H. Lyman Saÿen

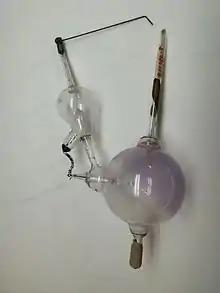
An example of the X-ray tube designed and patented by Saÿen while he was working for the James W. Queen & Company. Photo courtesy of the National Museum of American History.

X-rays are generated when high energy electrons are stopped by a hard target. In the earliest tubes, the electrons were generated by the collision of positive ions with the cathode. To produce the ions, a low pressure gas had to be maintained inside the tube. Unfortunately, as this type of tube is used, the low pressure gas is gradually depleted causing the tube current and therefore the x-ray output to fall. The operator could compensate for this by increasing the voltage on the tube, but this would produce "harder" or more penetrating x-rays. In many cases this degraded the image quality. One early solution was to introduce a small amount of gas back into the tube. Unfortunately this procedure was difficult to control and it only provided a temporary solution. Saÿen's design solved this problem by a clever strategy that ensured a constant gas pressure in the tube. As the gas in the main part of the Saÿen tube (see photo) is depleted, the electrical resistance in the tube would increase causing the current to take a lower resistance path: a spark through the air gap to the wire leading to the smaller bulb. That current would heat the material in the small bulb and cause it to release gas back into the main tube. Once the gas pressure rose in the main tube, its electrical resistance would drop back into normal operating range. The gas pressure in the tube could be adjusted by controlling the size of the air gap: a larger gap meant that the tube would operate at a higher voltage with harder (higher energy, more penetrating) x-rays. Saÿen used potash (potassium hydroxide, KOH) in the side bulb but other chemicals that would outgas when heated were also used. James W. Queen & Company manufactured and sold the "Queen Self Regulating X-Ray Tube" for several years.